Corazon Aquino

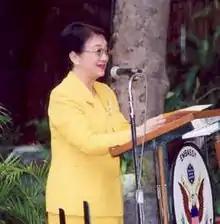
Corazon Aquino speaks before the 2003 Ninoy Aquino Award ceremony at the U.S. Embassy in Manila.

Soon after Aquino took office, several Philippine senators declared that the presence of U.S. military forces in the Philippines was an affront to national sovereignty. The senators called for the United States military to vacate U.S. Naval Base Subic Bay and Clark Air Base, and Aquino opposed their demand. The United States objected by stating that they had leased the property and that the leases were still in effect. The United States stated that the facilities at Subic Bay were unequaled anywhere in Southeast Asia and a U.S. pullout could make all of that region of the world vulnerable to an incursion by the Soviet Union or by a resurgent Japan. Another issue with the demand was that thousands of Filipinos worked at these military facilities and they would lose their jobs if the U.S. military moved out. Aquino opposed the Senate's demand and believed that the bases should have remained. Aquino organized a protest against the pullout, which only gathered between 100,000 and 150,000 supporters, far short of the 500,000 to 1 million that had been originally expected.